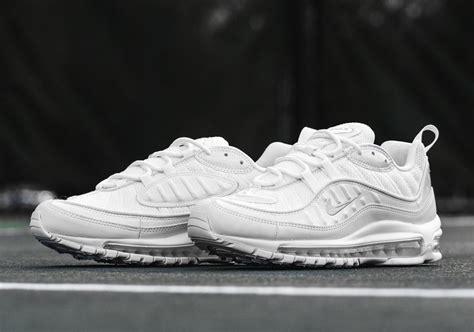
Brand: Nike
Model: Air Max 98